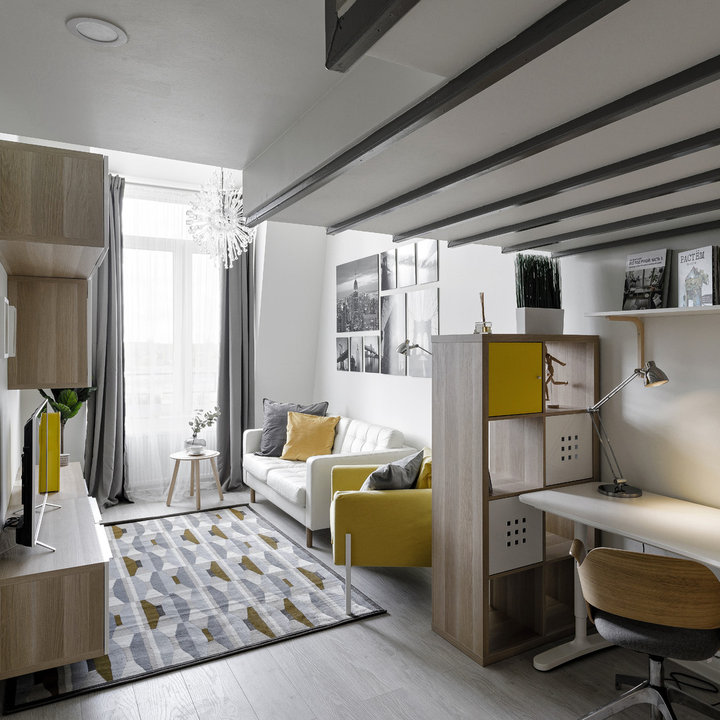
Style: Scandinavian